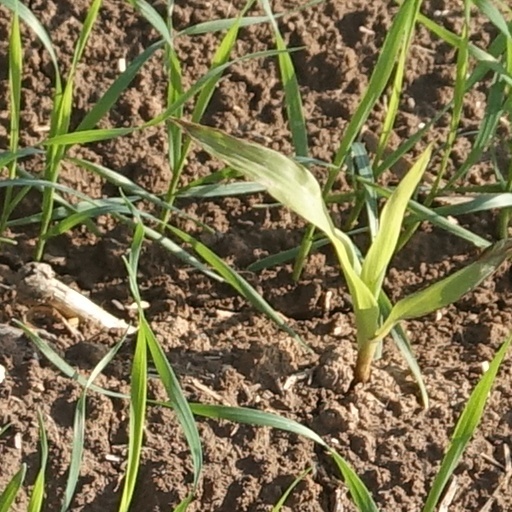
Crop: wheat